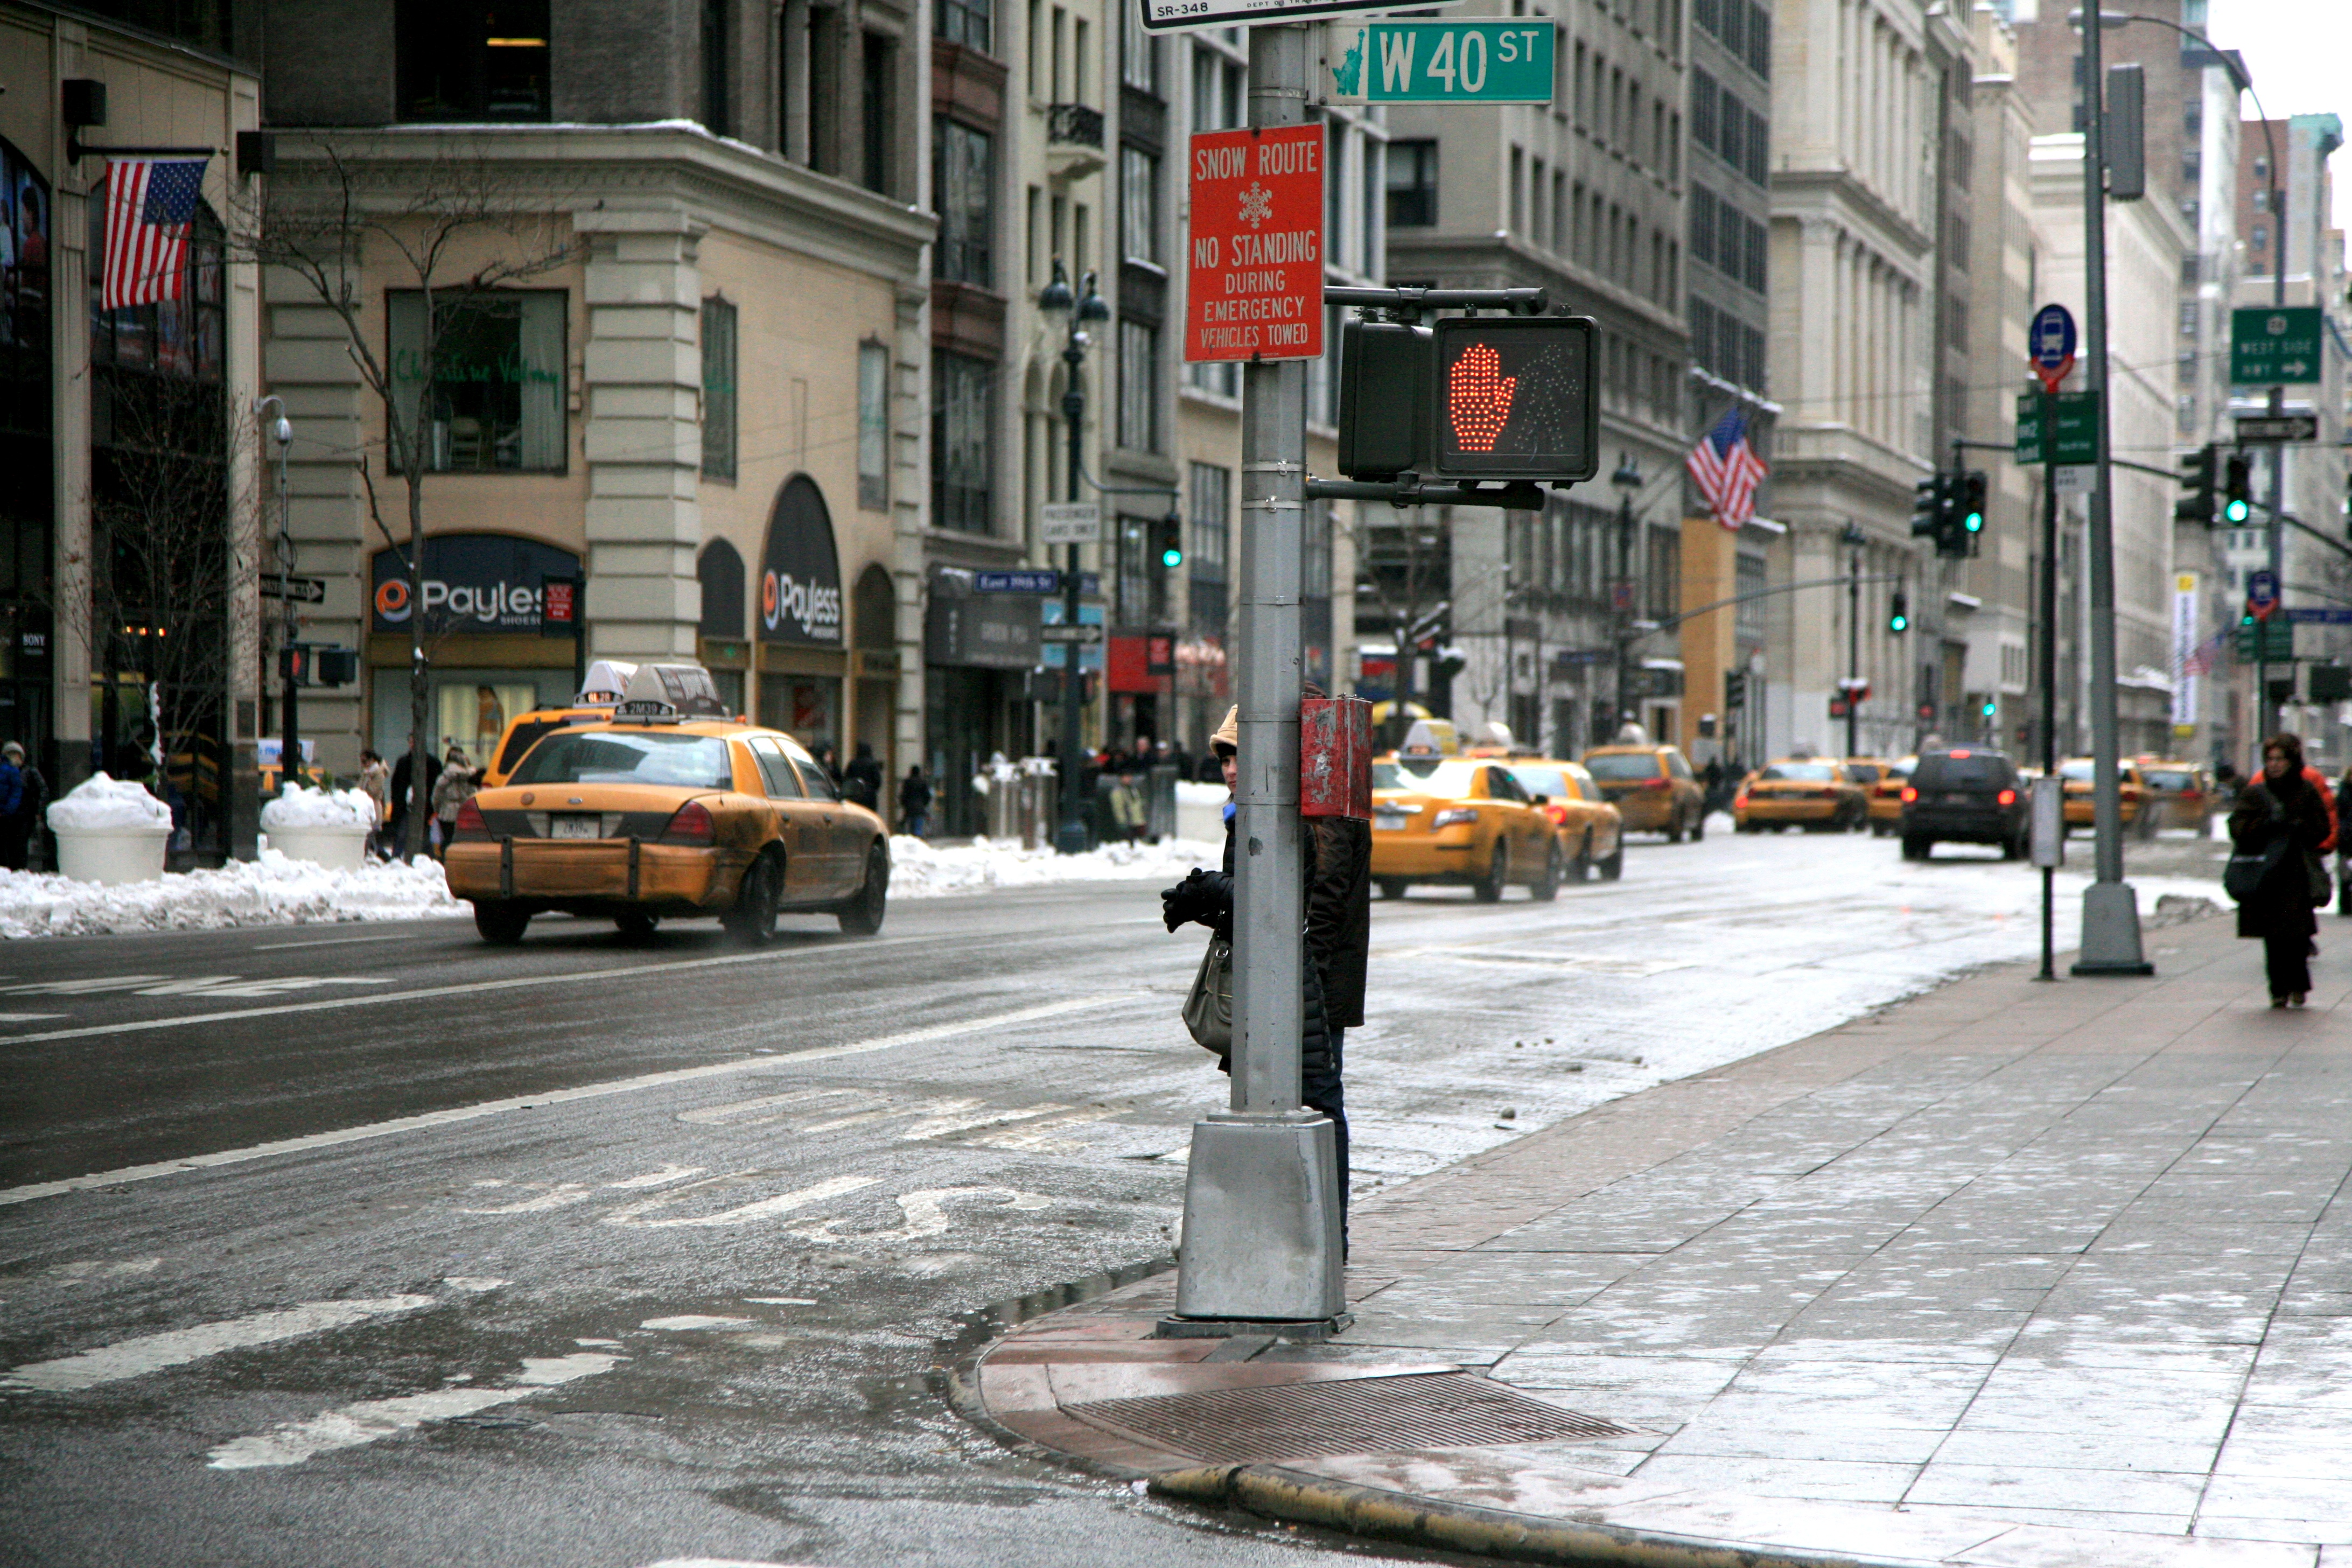
pedestrian, snow, winter, road, street, sidewalk, town, alley, city, manhattan, downtown, nyc, weather, lane, lighting, newyork, infrastructure, newyorkcity, ny, midtown, midtownwest, fifthavenue, neighbourhood, pedestrian crossing, road surface, urban area, human settlement